Joanna Mucha

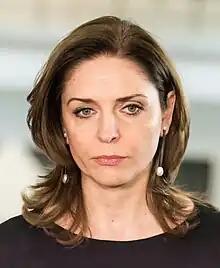
Joanna Mucha in 2023

Joanna Mucha (born 12 April 1976) is a Polish liberal politician, economist, member of the Polish Sejm, academic teacher, doctor of economics She served as Minister of Sport and Tourism from 2011 to 2013 in the Second Cabinet of Donald Tusk. She also served as